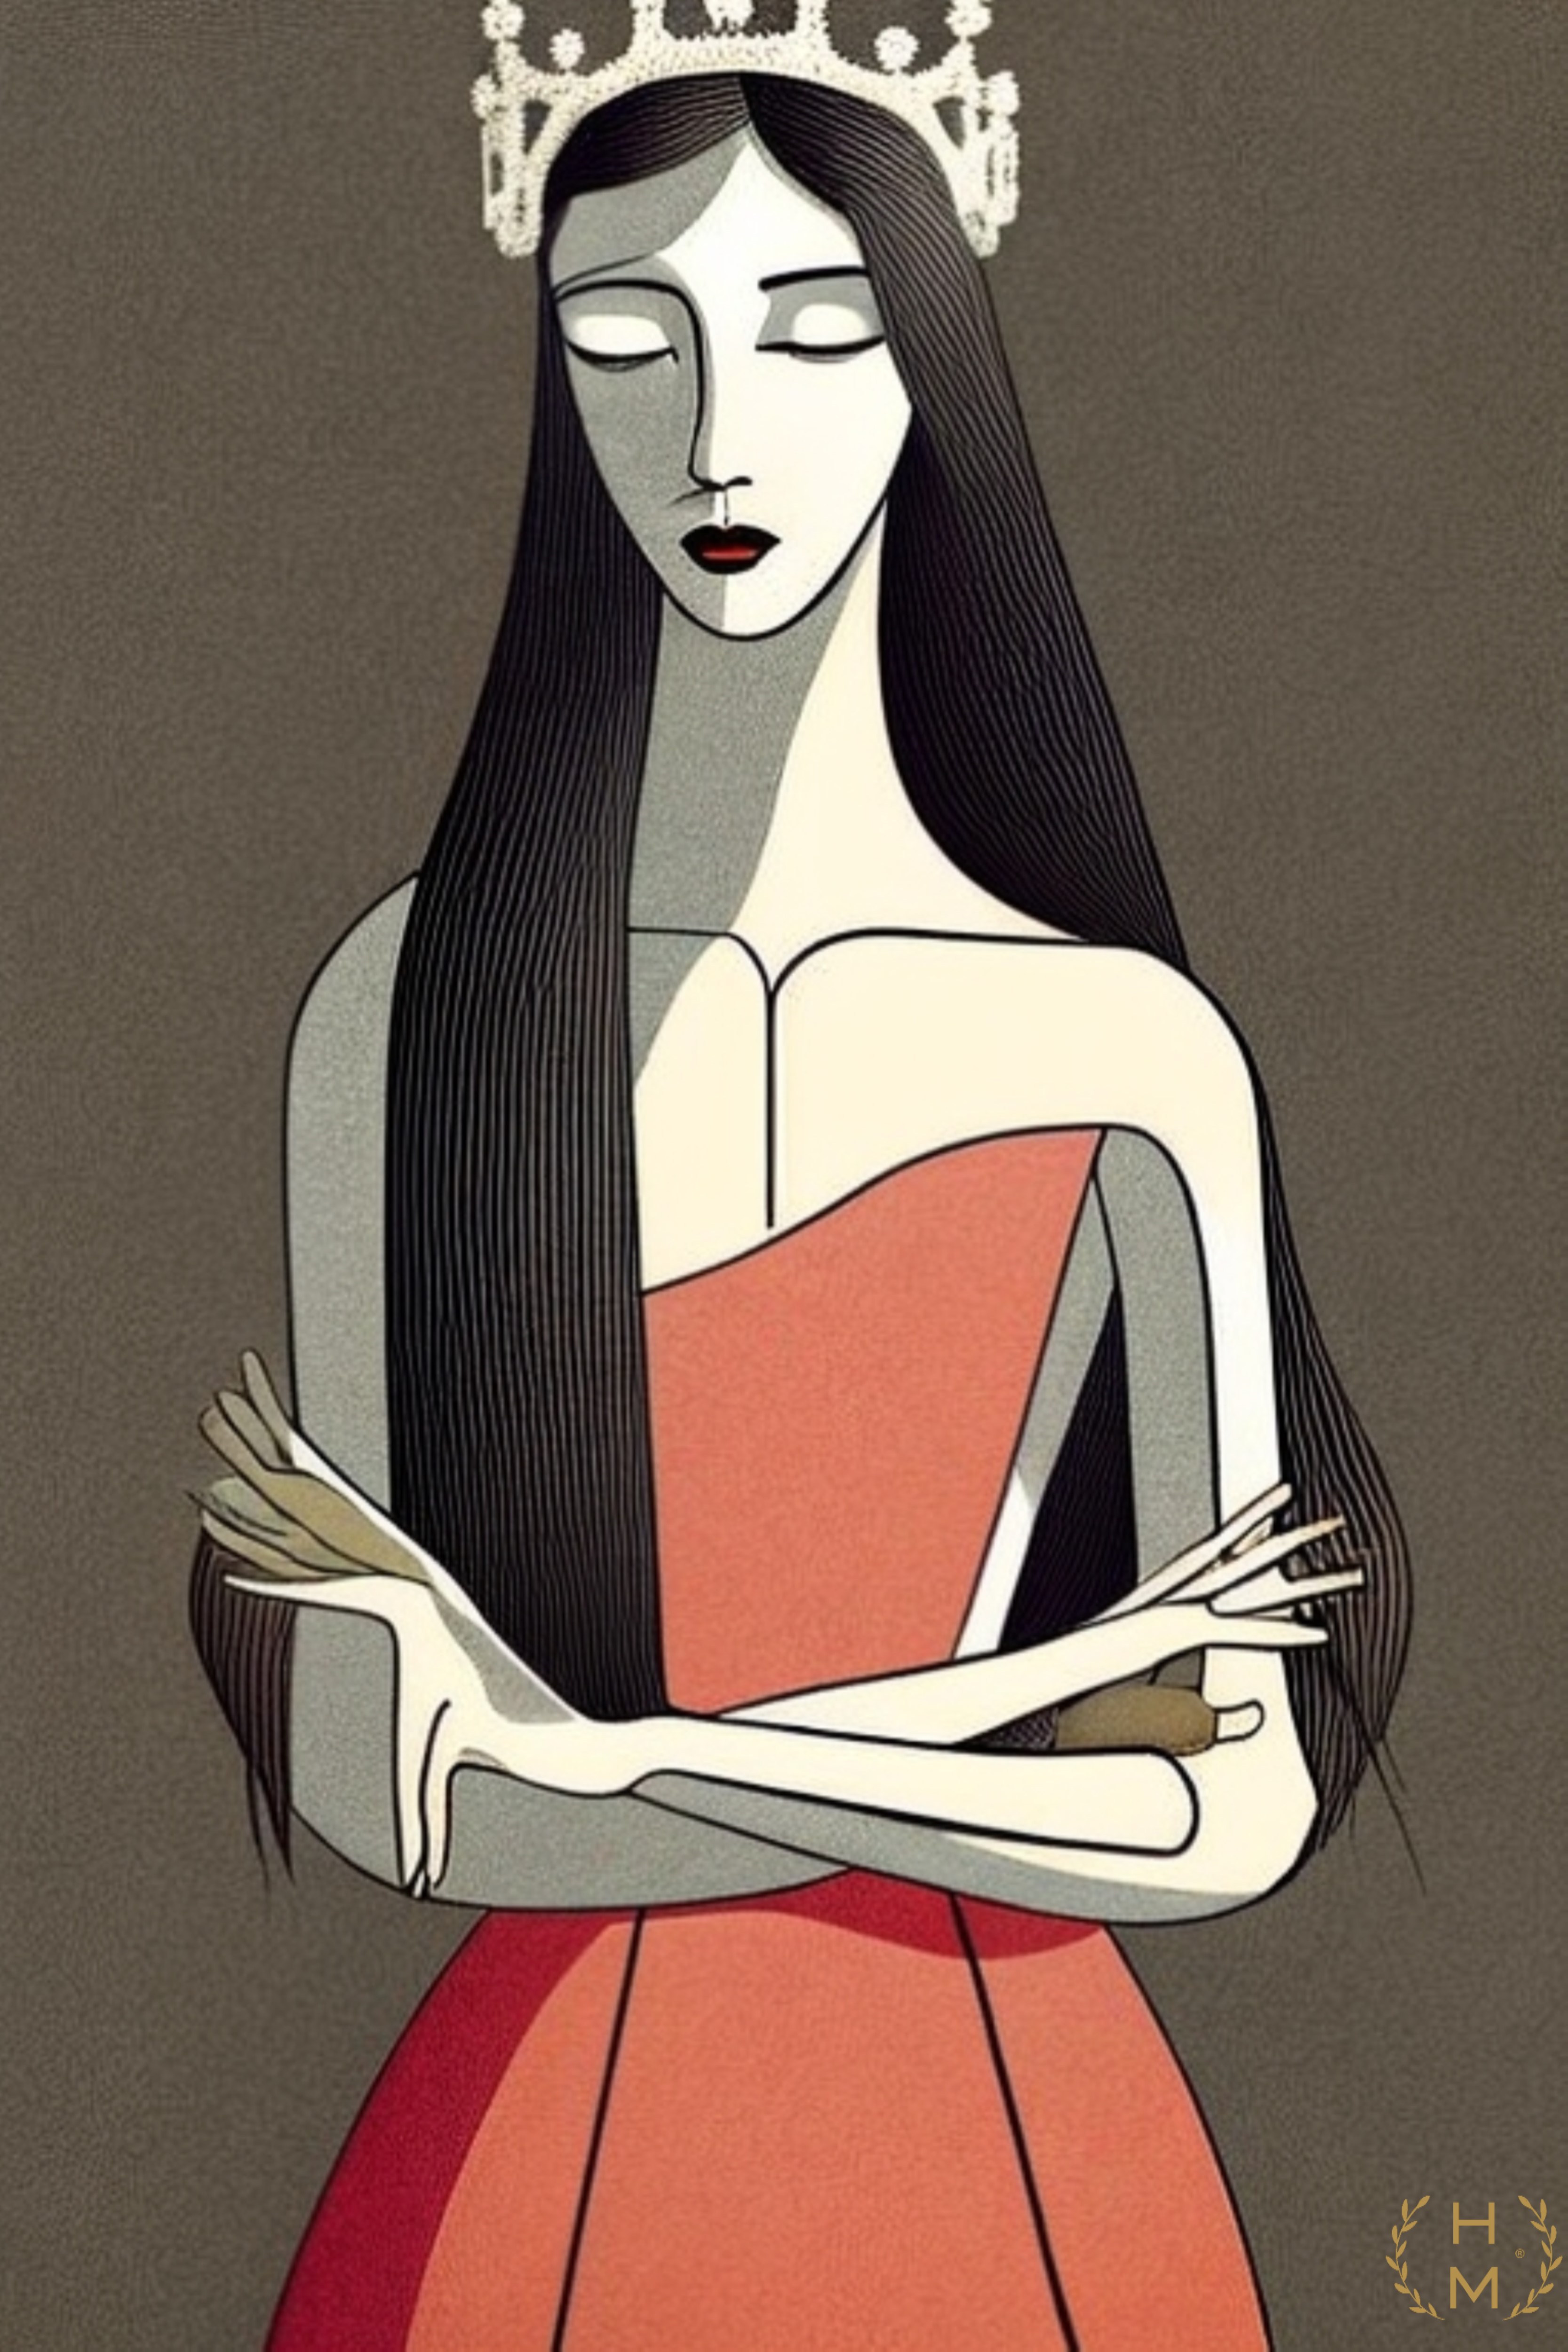
painting, art, artist, artwork, drawing, contemporary art, photography, illustration, paint, love, design, sketch, fine art, abstract art, creative, abstract, acrylic painting, nature, watercolor, art gallery, oil painting, gallery, modern art, abstract painting, digital art, contemporary painting, art collector, style, girl, woman, fashion, mort, head, hairstyle, arm, neck, sleeve, kneeling, sitting, visual arts, carmine, fictional character, fashion design, font, headpiece, chest, graphics, graphic design